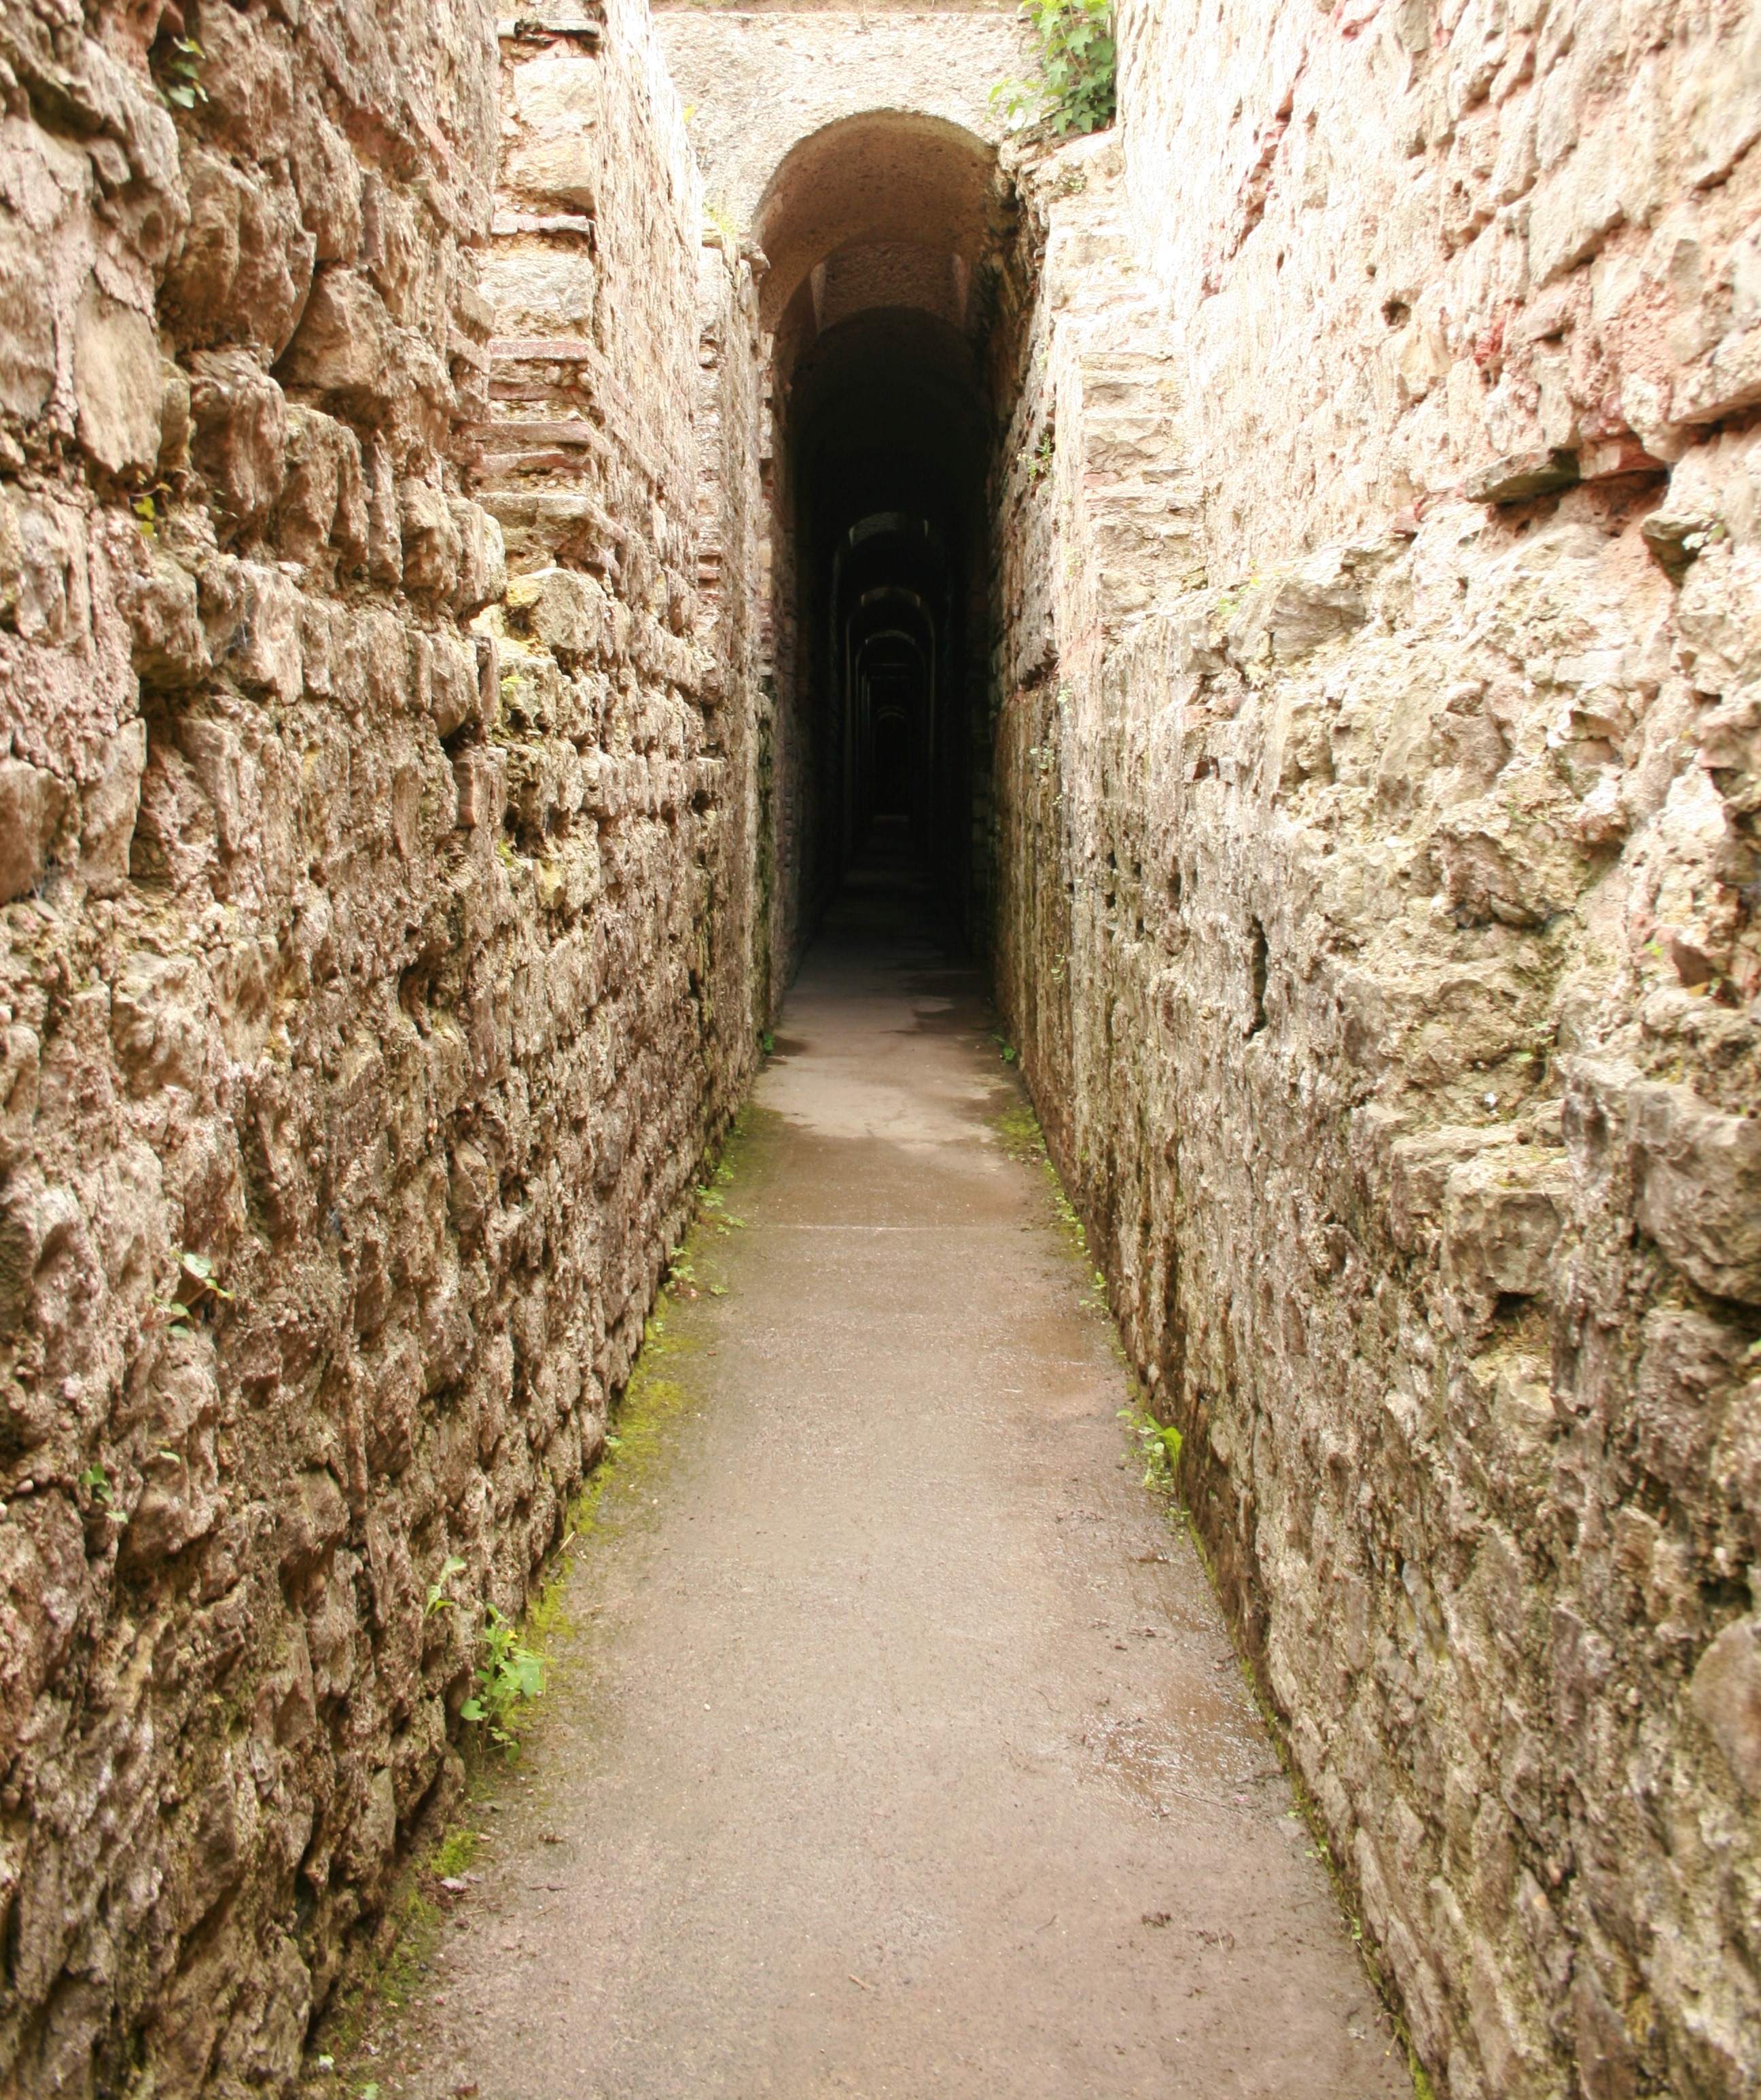
rock, architecture, road, view, building, alley, wall, stone, arch, stone wall, fortification, waterway, stones, temple, ruins, infrastructure, walls, labyrinth, away, gang, masonry, rural area, quarry stone, ancient history